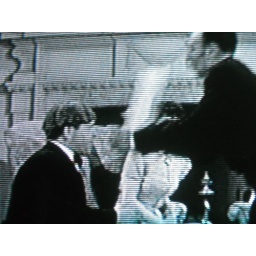
Moe about to get hit in the face with a cake